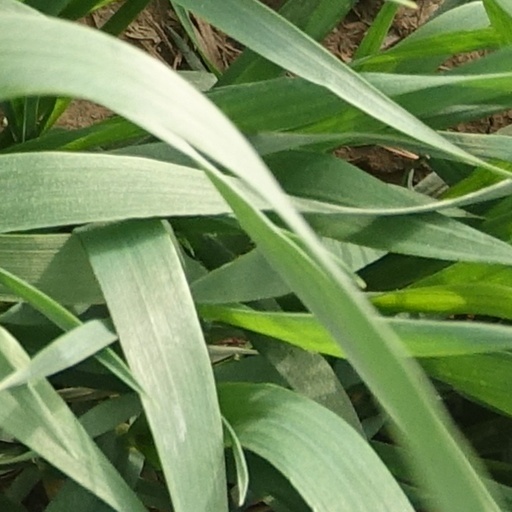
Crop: wheat